Andromeda Galaxy

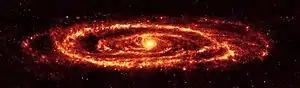
Image of the Andromeda Galaxy taken by Spitzer in infrared, 24 micrometres (Credit: NASA/JPL–Caltech/Karl D. Gordon, University of Arizona)

In 2009, an occurrence of microlensing—a phenomenon caused by the deflection of light by a massive object—may have led to the first discovery of a planet in the Andromeda Galaxy.